Anton Smirnov (chess player)

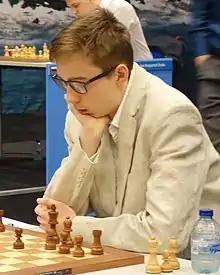
Smirnov at Tata Steel Chess Tournament, 2020

Anton Vladimirovich Smirnov (born 28 January 2001) is an Australian chess player. He was awarded the title of Grandmaster (GM) by FIDE in 2017.